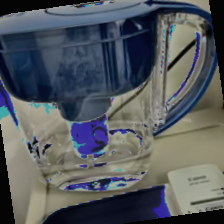
Label: no bracelet mod